The White Screen

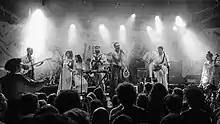
The White Screen, September 2019

Gabriel Broid was born in the United States and later moved to Brussels. At age ten, he moved to Israel. His cousin, Gilbert, was born in Jerusalem. As teenagers the two used to dress up and imitate the musicians which they admired.